Atsuto Uchida

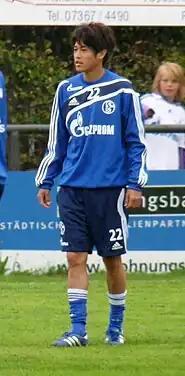
Uchida training for Schalke 04 in his first season

On 13 June 2010, German club Schalke 04 announced that they had signed the Japanese international to a three-year contract for €1.3 million. It came after when the club sold Rafinha to Genoa.